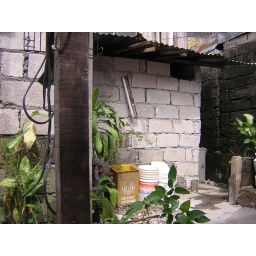
new bathroom beside our old house